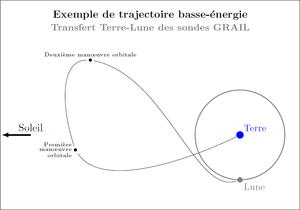
Exemple de trajectoire basse-énergie utilisée lors du transfert Terre-Lune des sondes GRAIL. La courbe est représentée dans le référentiel géocentrique tournant.
Dans le domaine des vols spatiaux, une manœuvre orbitale est définie comme étant l’utilisation d’un système de propulsion spatiale afin de modifier l’orbite d’un astronef. Par exemple il peut s’agir de l’augmentation ou la diminution de la vitesse d’une sonde interplanétaire, de l’orientation d’un satellite, ou encore de la modification de l’inclinaison de son orbite.